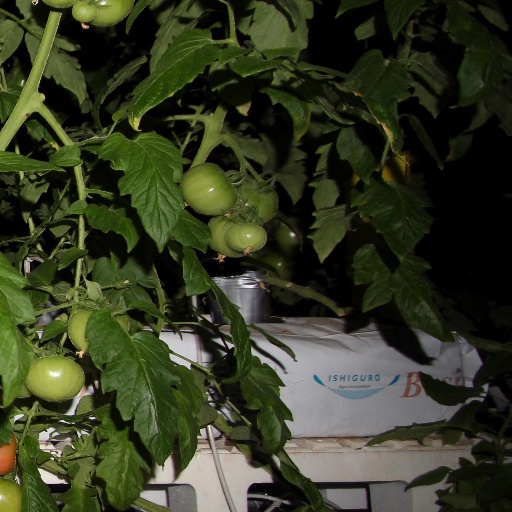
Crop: tomato